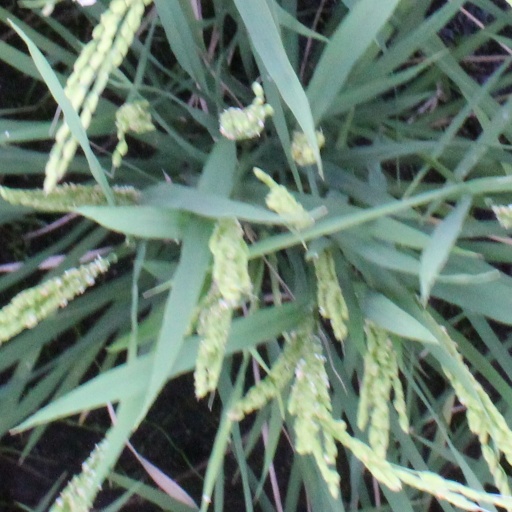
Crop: rice